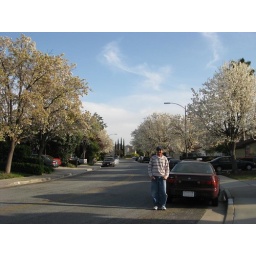
Me with trees that are blooming white flowers around my neighborhood.